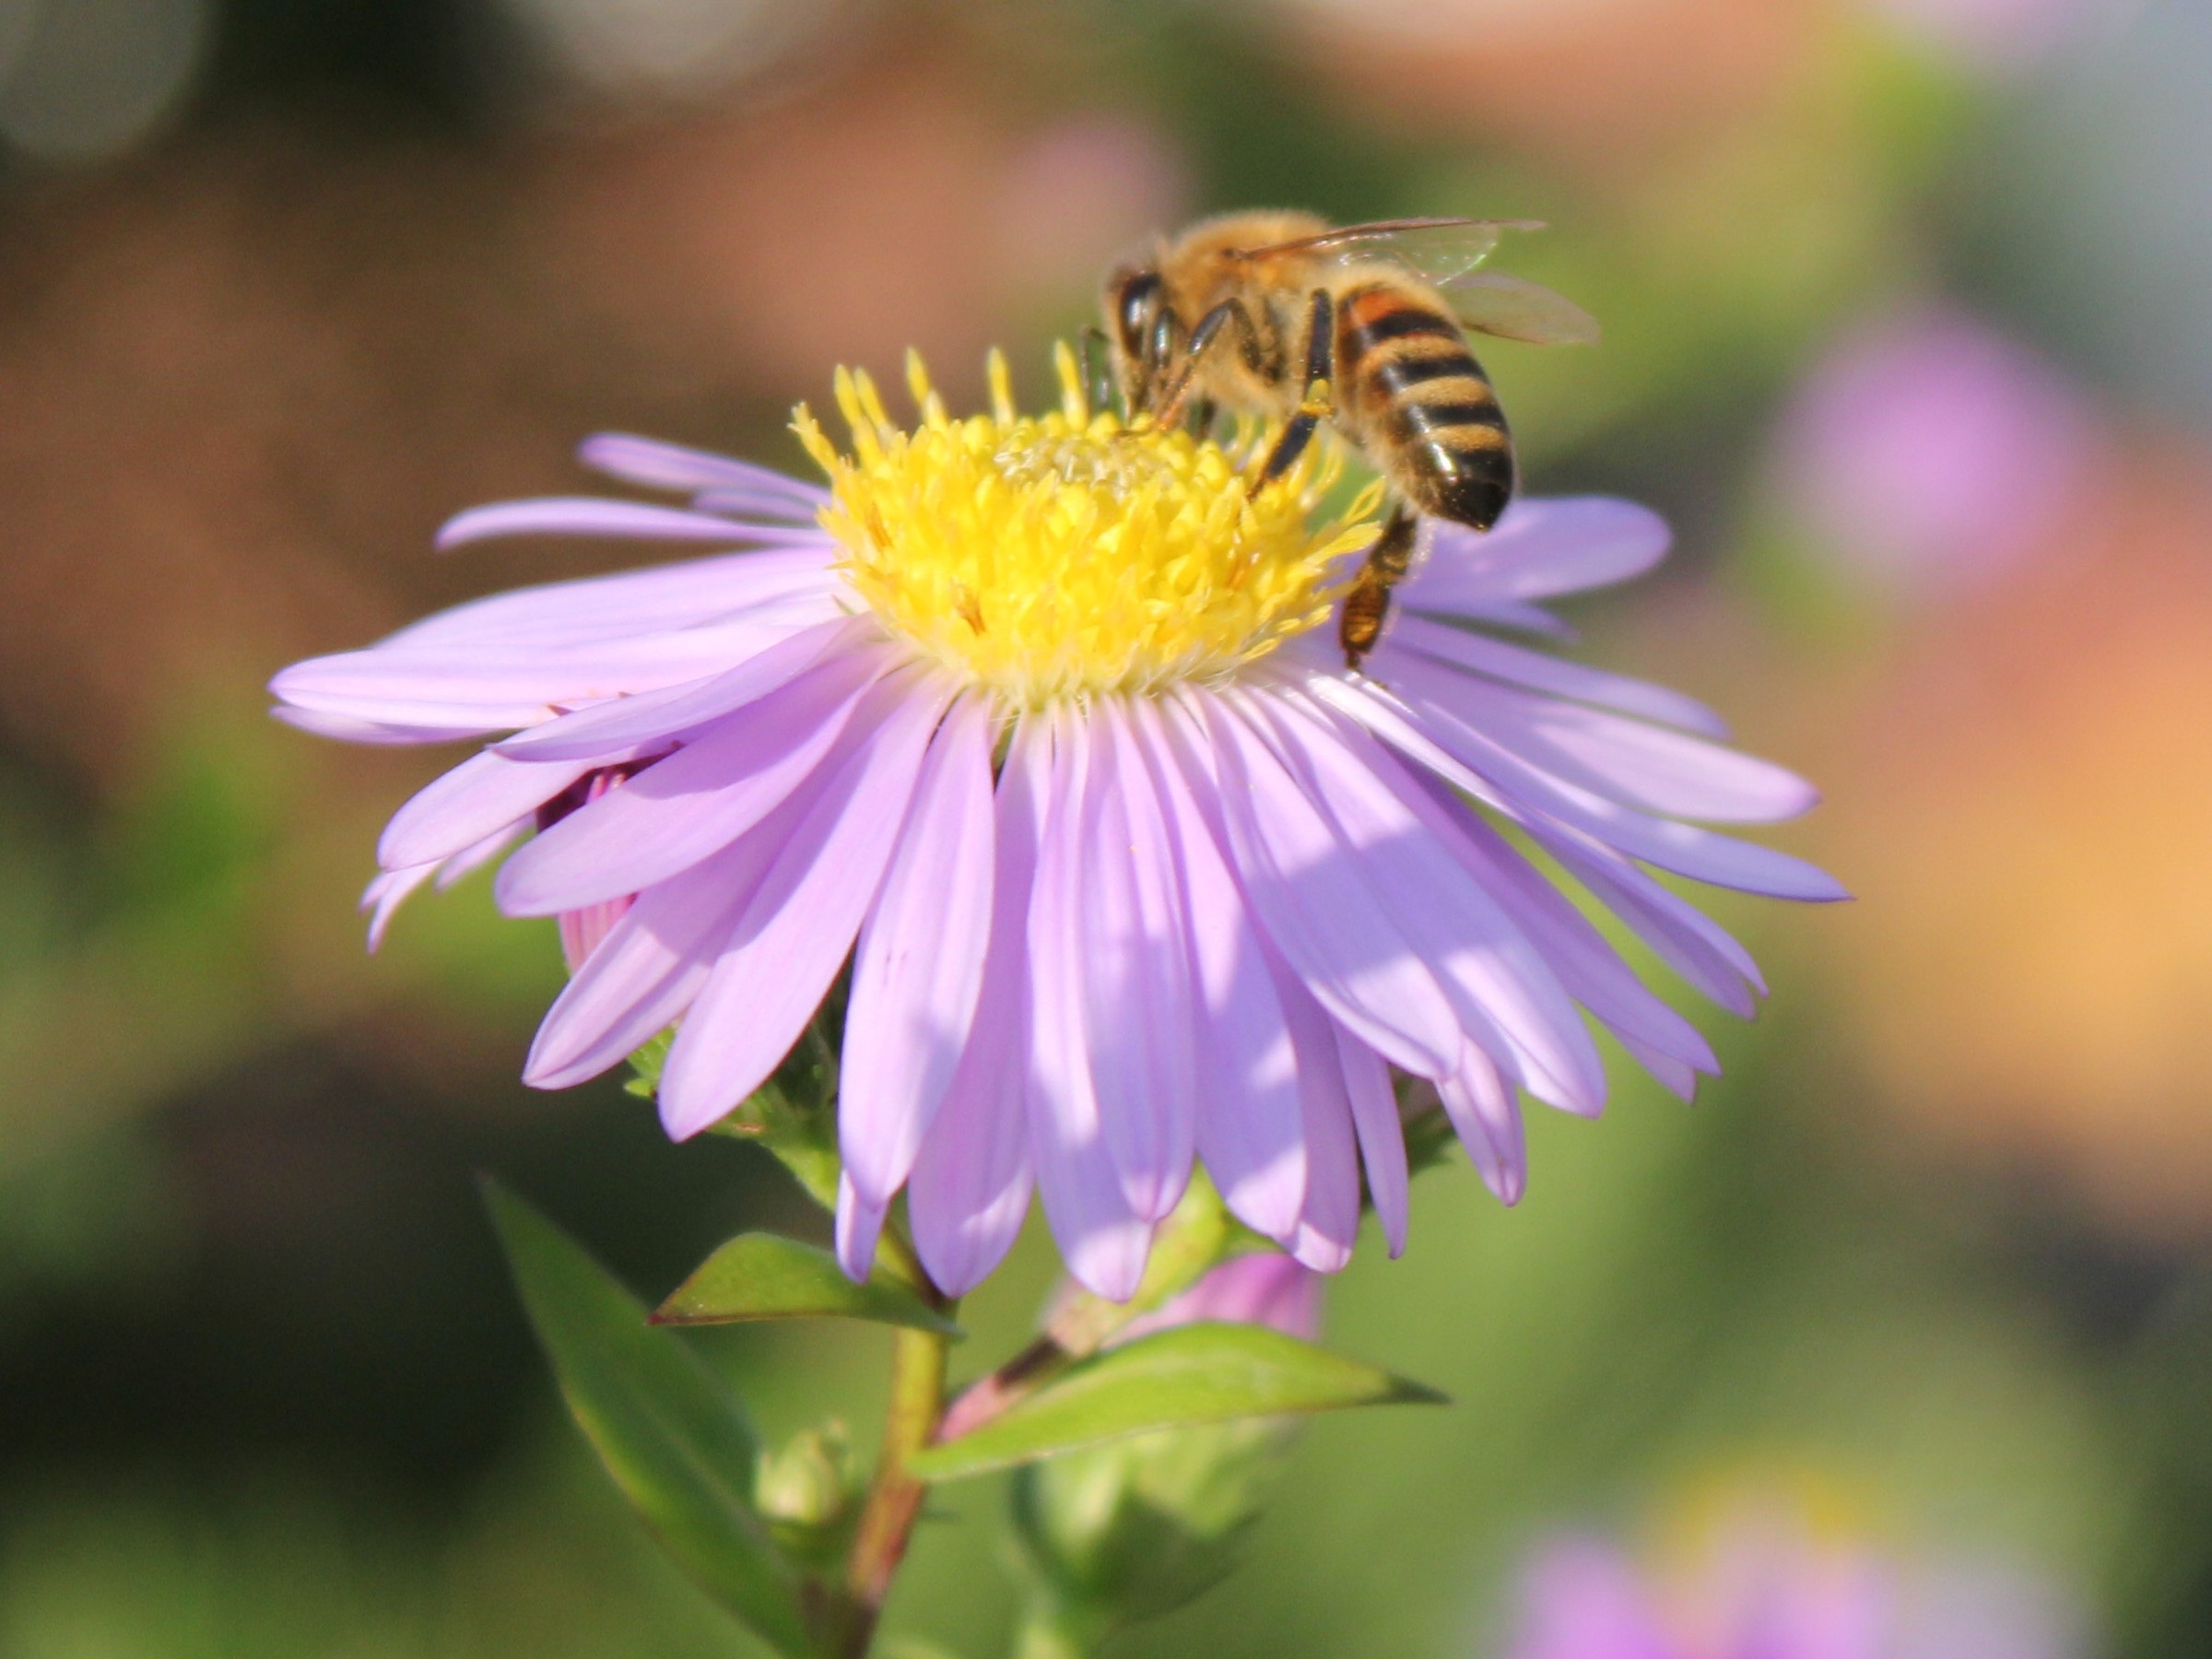
nature, blossom, plant, flower, petal, bloom, honey, summer, pollen, spring, insect, botany, yellow, garden, close, flora, fauna, invertebrate, wildflower, close up, bee, nectar, macro photography, flowering plant, honey bee, daisy family, annual plant, land plant, membrane winged insect